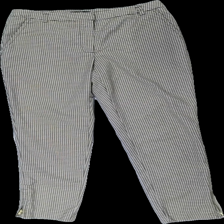
View: front
Type: Trousers
Category: Ladies
Brand: H&M
Colors: Black, Brown, Beige
Material: 72% polyester 28% cotton
Pattern: Checkered print
Cut: Regular
Size: 36
Season: All
Damage location: middle center
Damage 2 location: bottom left
Price range: 50-100
Recommended usage: Reuse
Description: rutig byxor, någon lös tråd